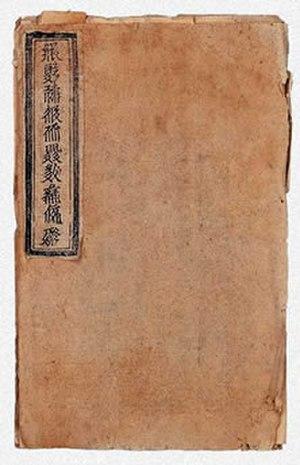
La pagode carrée de Baisikou était une pagode en brique située dans une vallée isolée des monts Helan à une dizaine de kilomètres des pagodes jumelles de Baisikou dans la région autonome du Ningxia en Chine. Son étude archéologique a révélé qu'elle avait été construite en 1075, qu'elle comportait 13 étages et qu'elle était bordée à l'ouest par un temple bouddhiste aux tuiles vernies en bleu et en vert. L'existence de ce temple se reflète aussi dans le nom Baisikou qui signifie « Vallée du temple de la prosternation ».